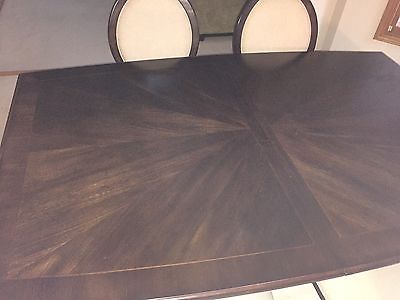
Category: table